In the Belly of the Green Bird

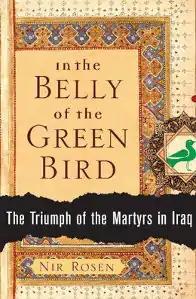

In the Belly of the Green Bird is a 2006 book by Nir Rosen which describes the events in Iraq after the U.S. invasion and the fall of Saddam Hussein. The book builds on nearly three years spent in Iraq observing ordinary life and talking with a wide range of people involved in and affected by the violence. Rosen's thesis is that Iraq is now in a state of civil war and that the U.S. can do little to stop the increasing violence. Rosen was able to take advantage of his fluent Arabic to mix unobtrusively with Iraqis and to dispense with translators in his interviews (Massing).